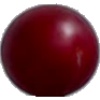
Label: Cherry Wax Red 1